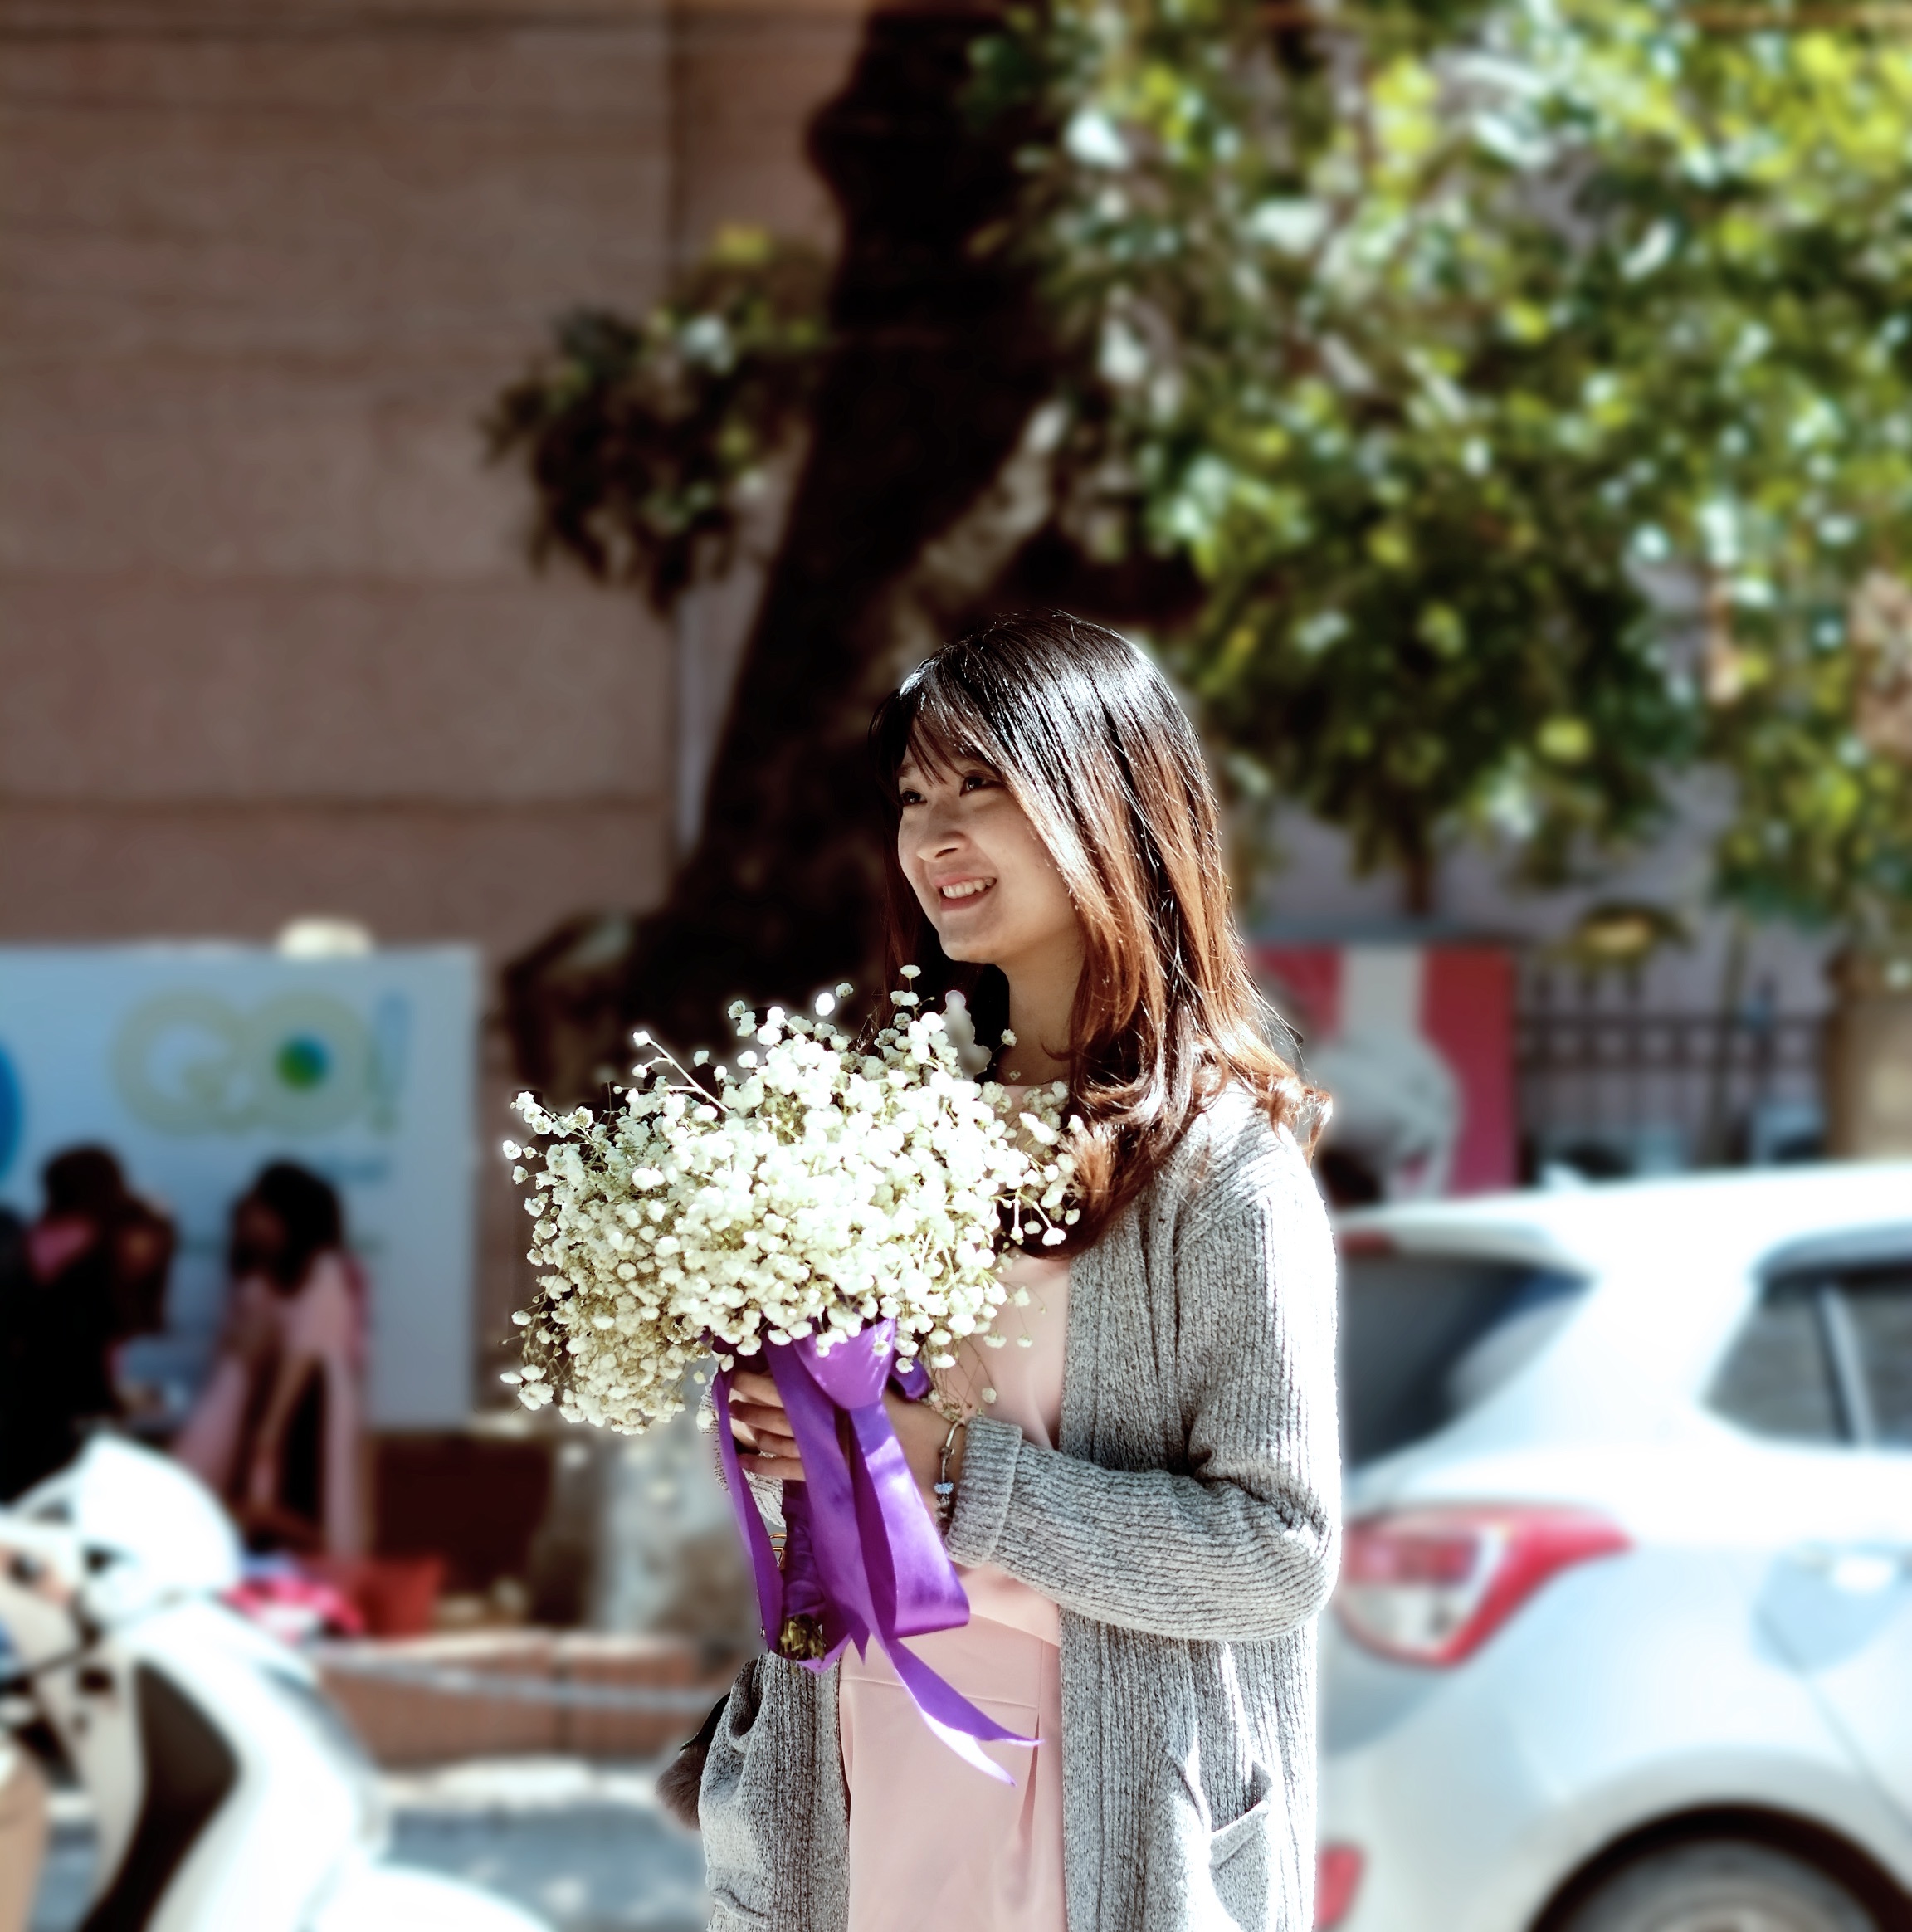
woman, bride, ceremony